Mohamed Saeed (Maldivian politician)

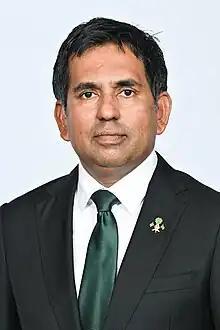
Official portrait, 2023

Mohamed Saeed (born 9 June 1974) is a Maldivian politician who is the incumbent Minister of Economic Development and Trade.